Louw Wepener Decoration

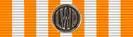
x37px

Conferment of the decoration was discontinued in respect of services performed on or after 1 July 1975, when a new set of decorations and medals was instituted.